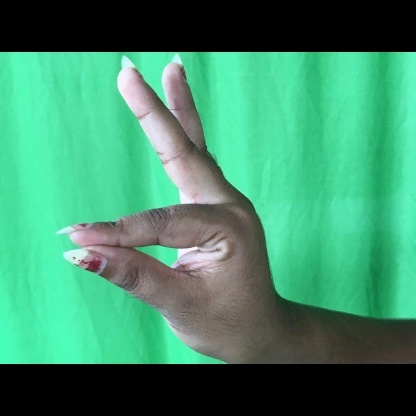
Mudra: Hamsasyam